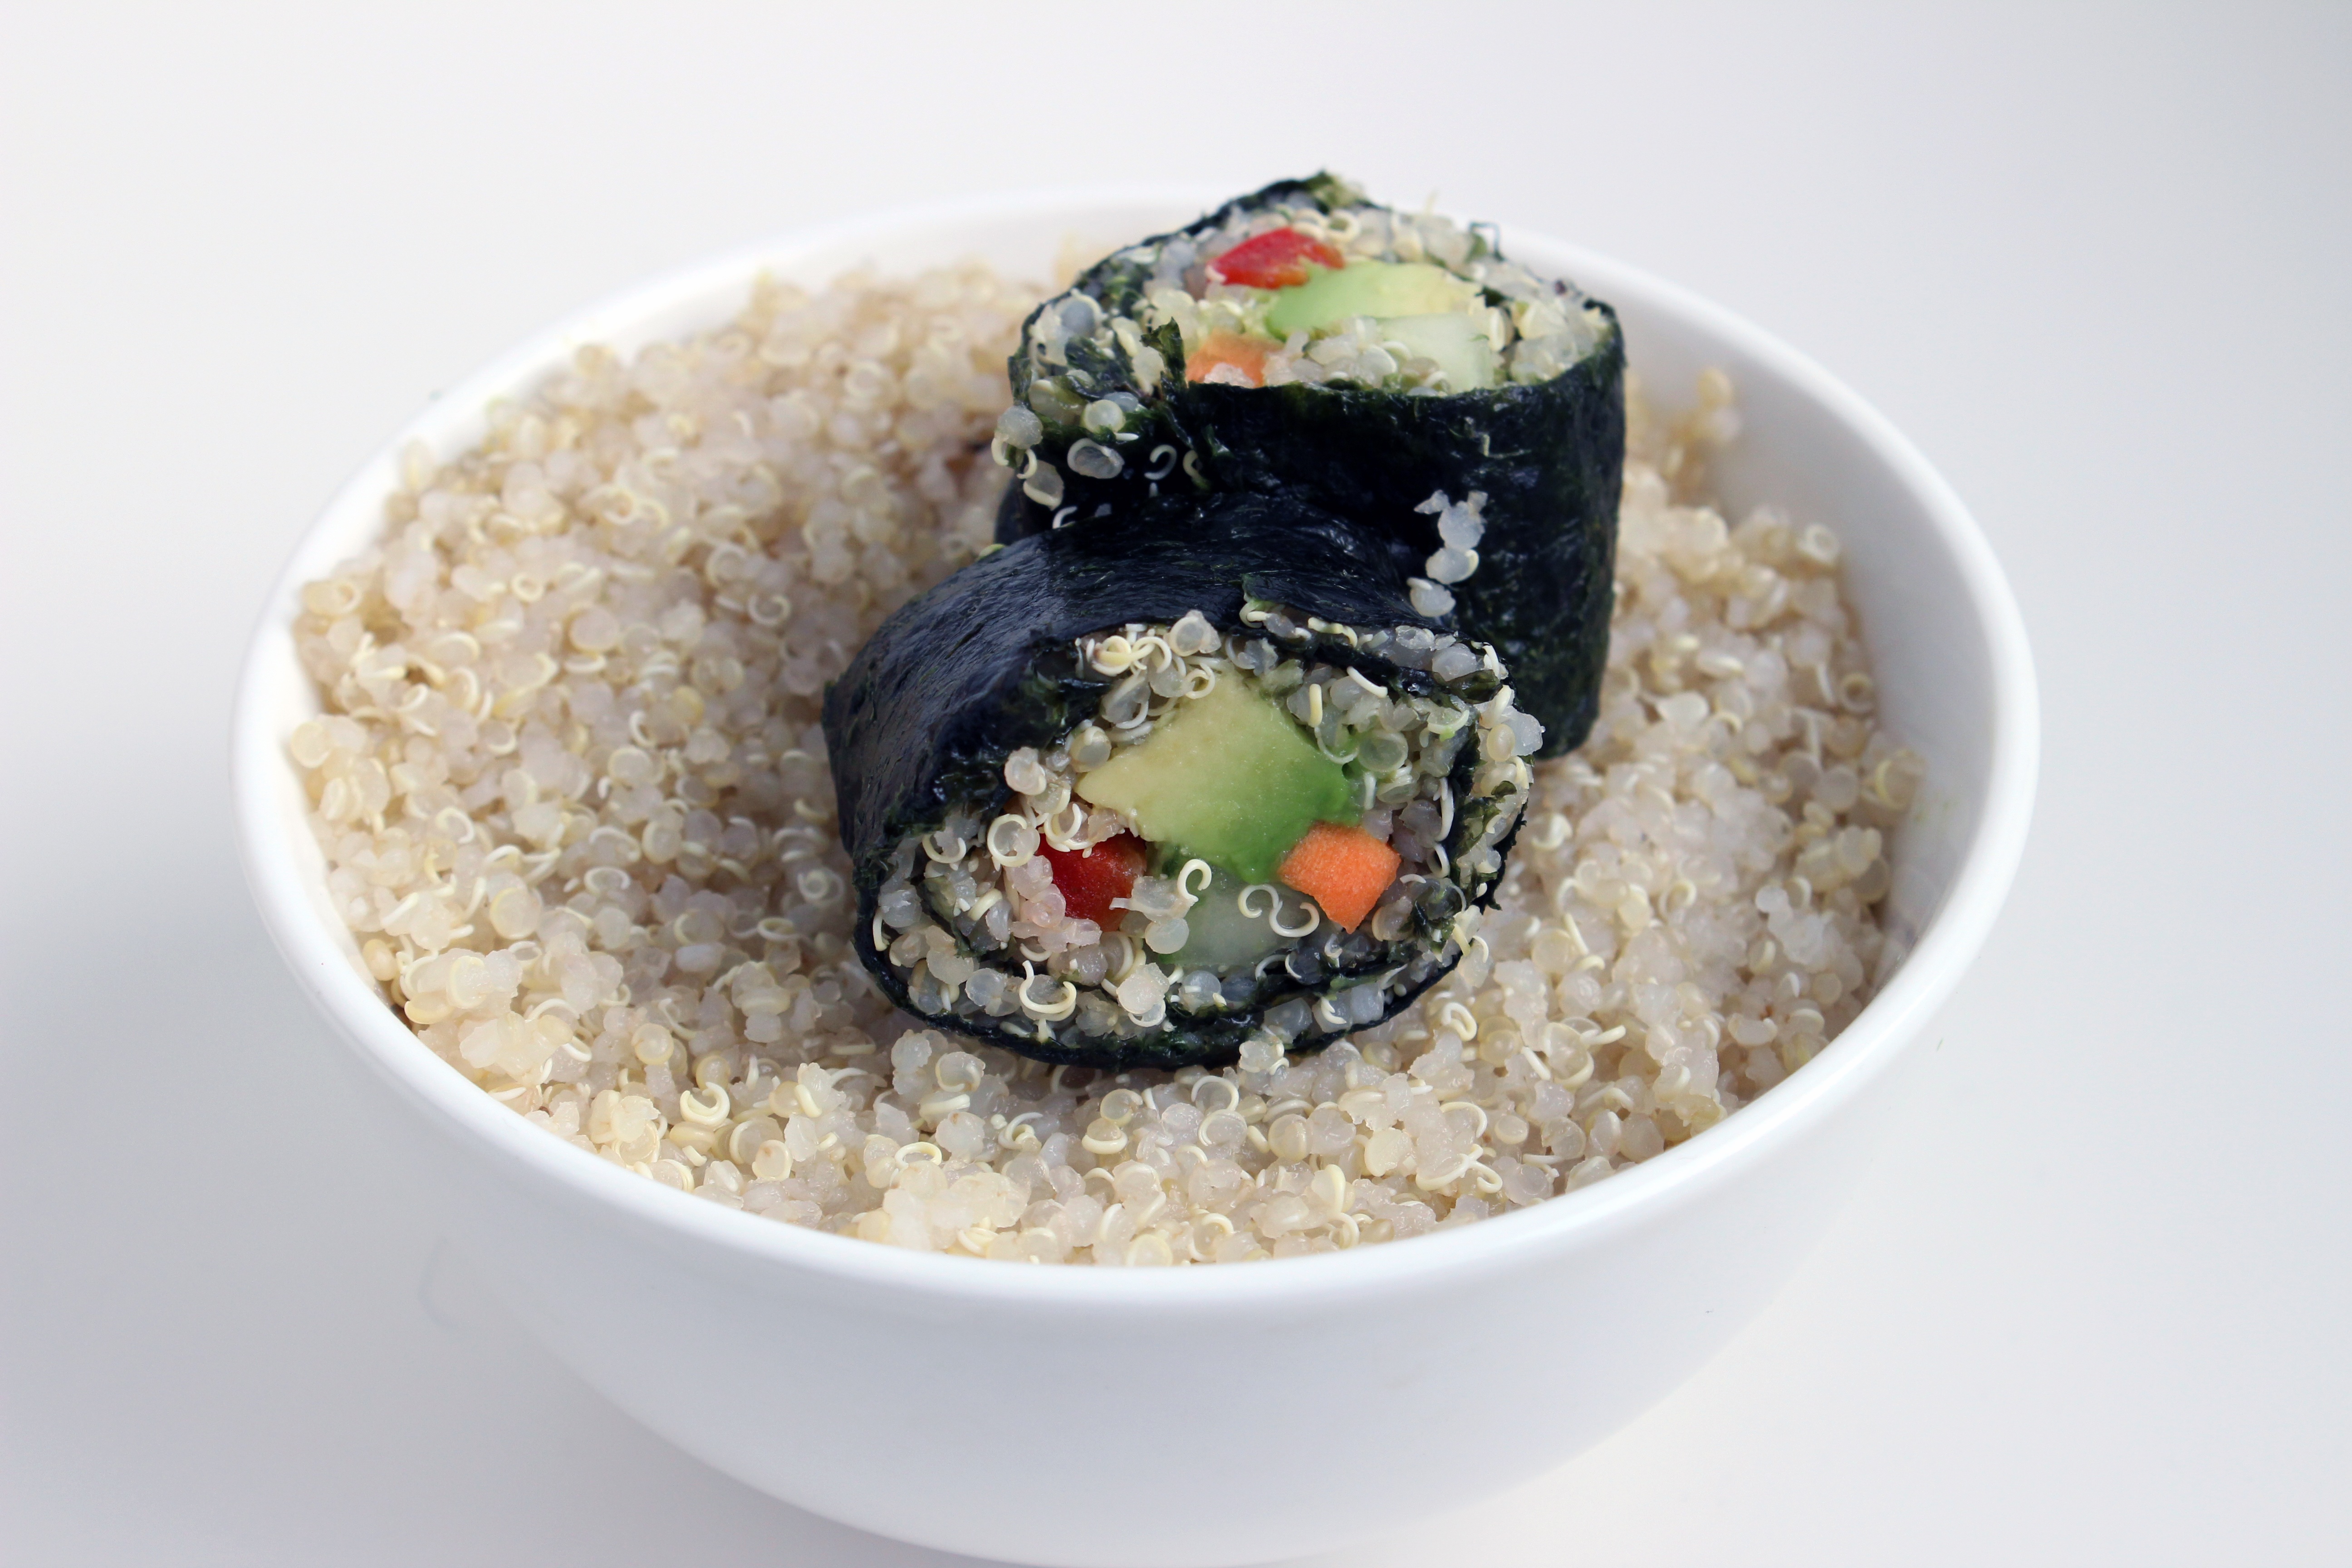
dish, meal, food, produce, seaweed, cuisine, rice, asian food, sushi, vegan, commodity, vegan food, japanese cuisine, food grain, california roll, steamed rice, onigiri, vegan sushi